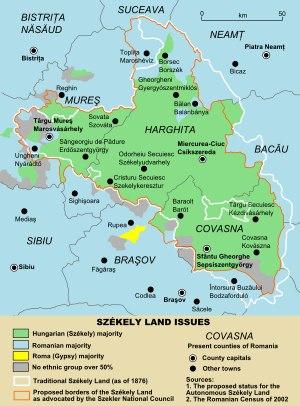
Le Pays sicule est une région historique et ethnographique transylvaine, en Roumanie. C'est là que vivent la plupart des Sicules de Transylvanie, population de langue hongroise localement majoritaire entre Târgu Mureș, Sovata, Gheorgheni, Miercurea-Ciuc, Băile Tușnad, Cristuru Secuiesc, Baraolt et Sfântu Gheorghe. Le centre historique et culturel de la région est Odorheiu Secuiesc. C'est la seule région de Transylvanie où les magyarophones sont en majorité. Traditionnellement, l'Est du Pays sicule est à majorité catholique, l'Ouest à majorité calviniste, héritage du pacte de tolérance de l'ancienne Principauté de Transylvanie.